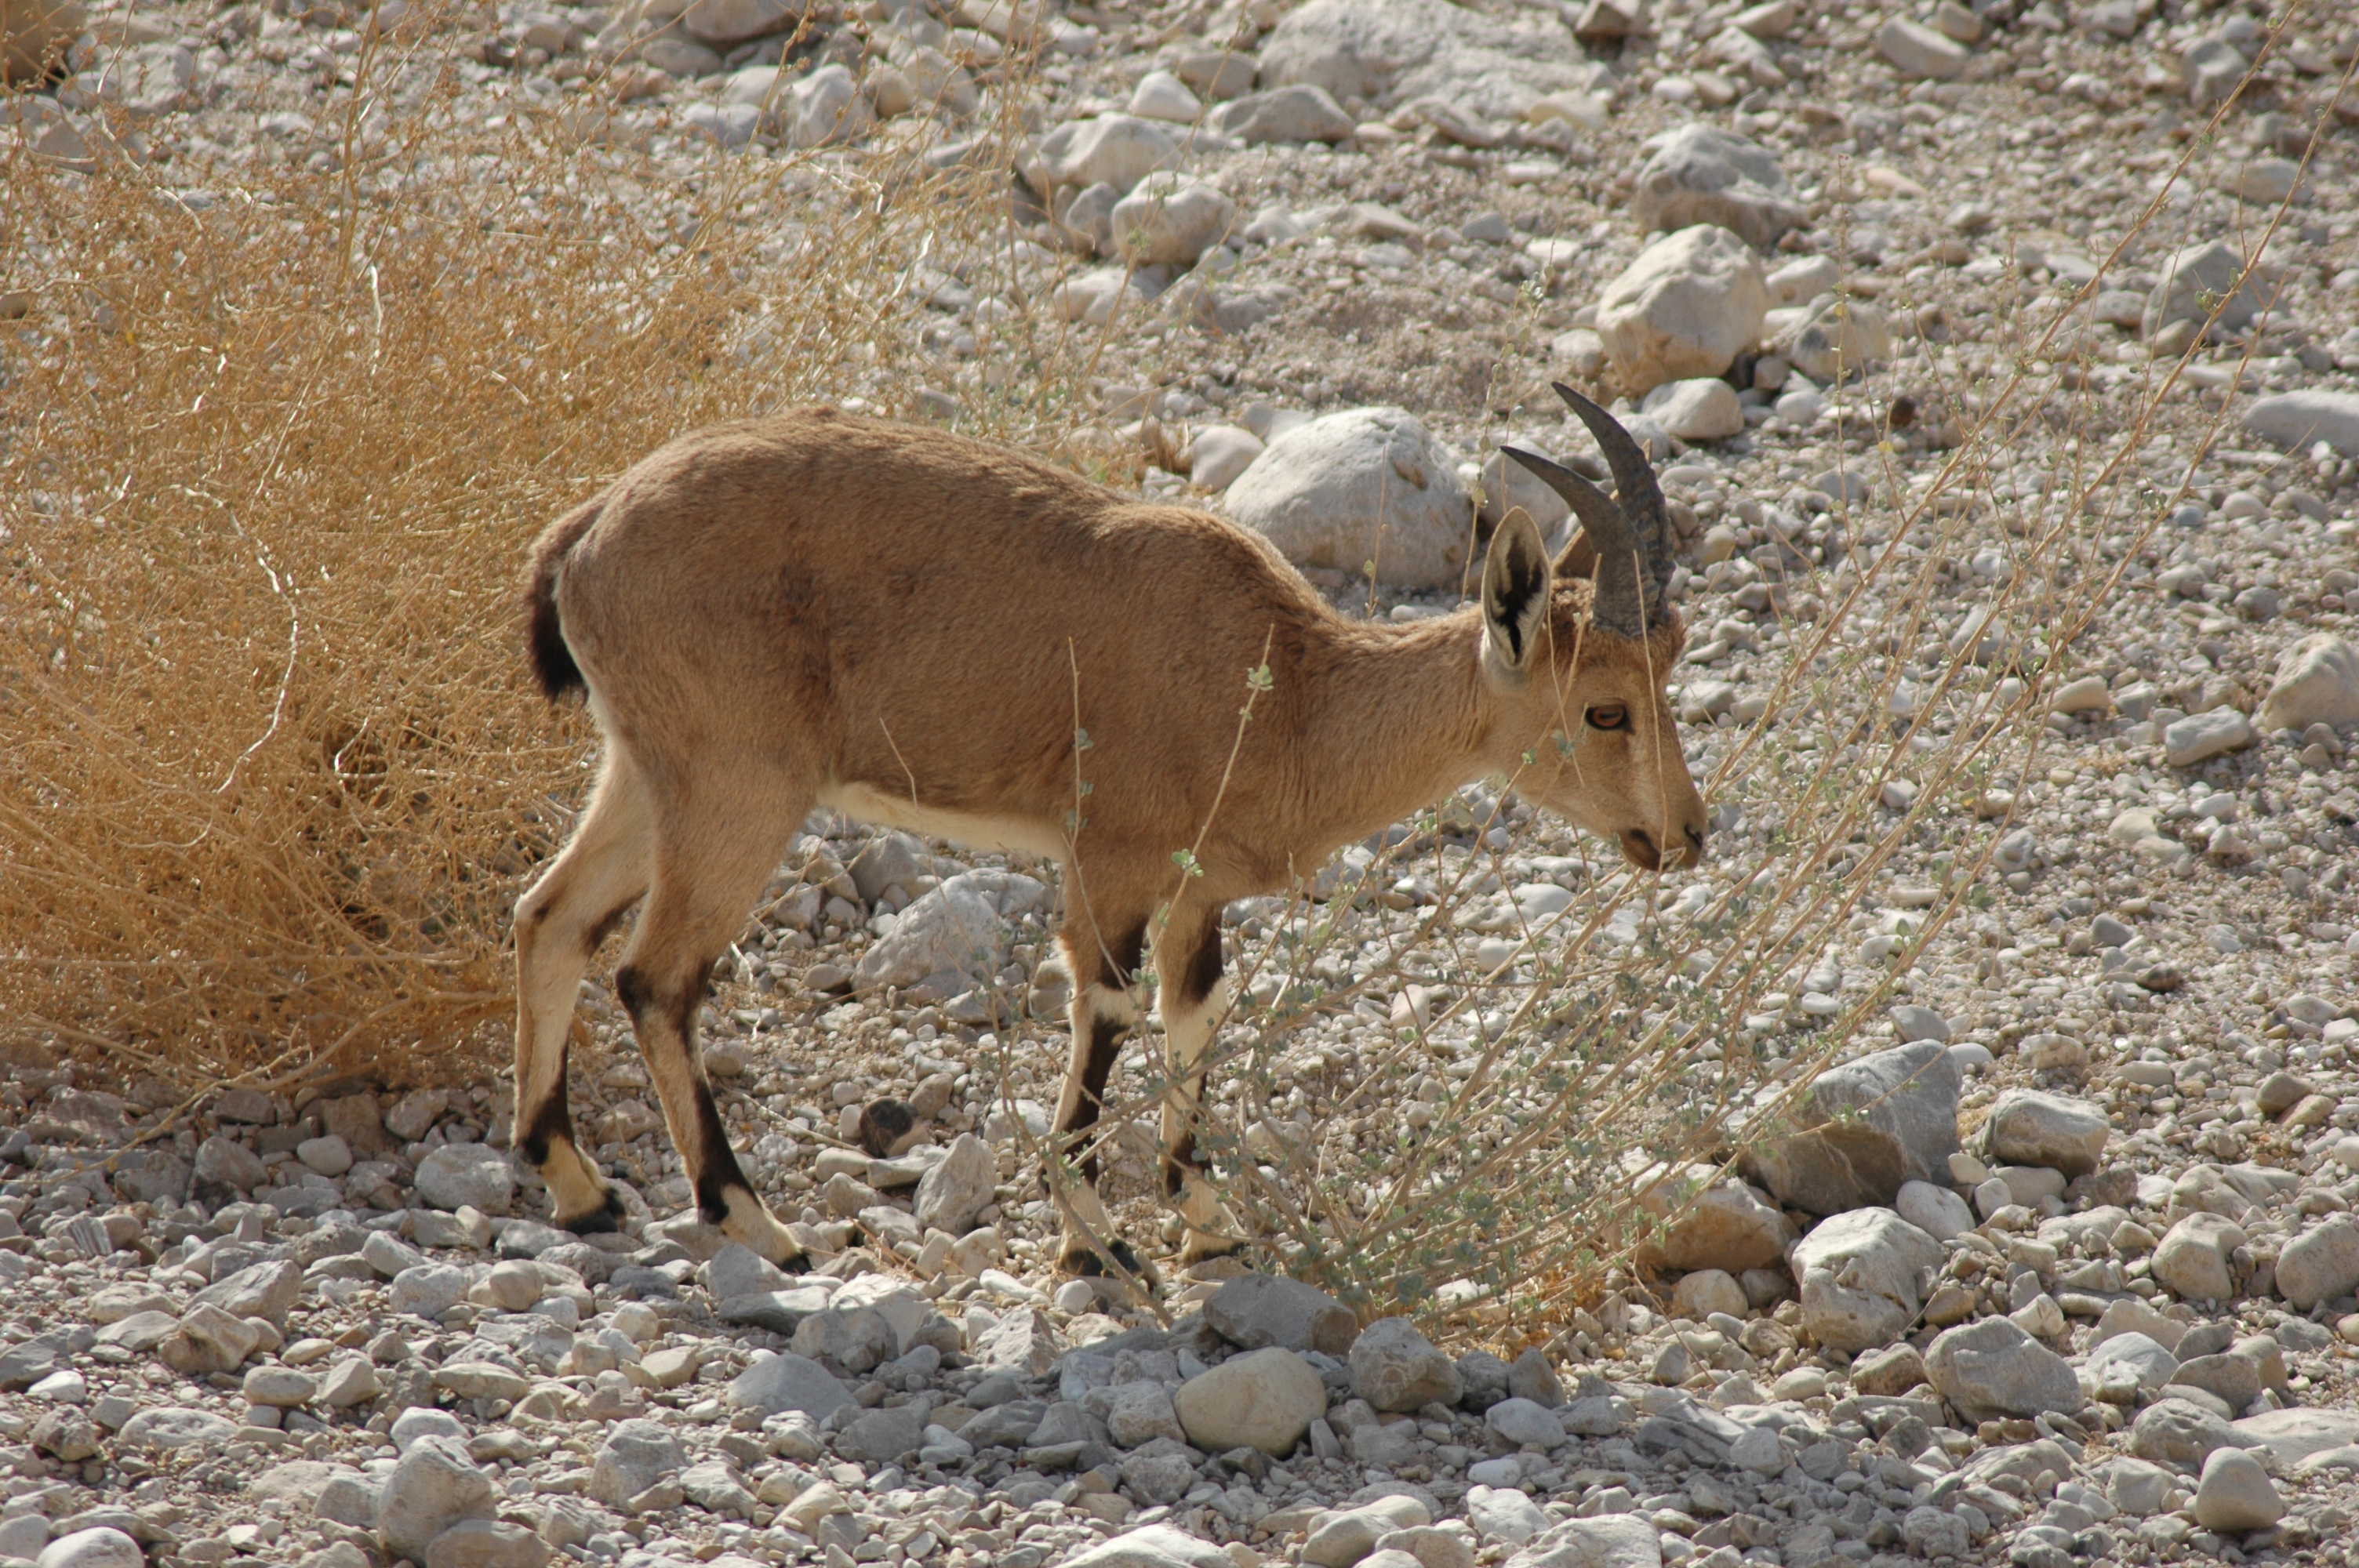
deer, vertebrate, mammal, goats, wildlife, argali, cow goat family, horn, barbary sheep, goat antelope, mountain goat, terrestrial animal, goat, fawn, sheep